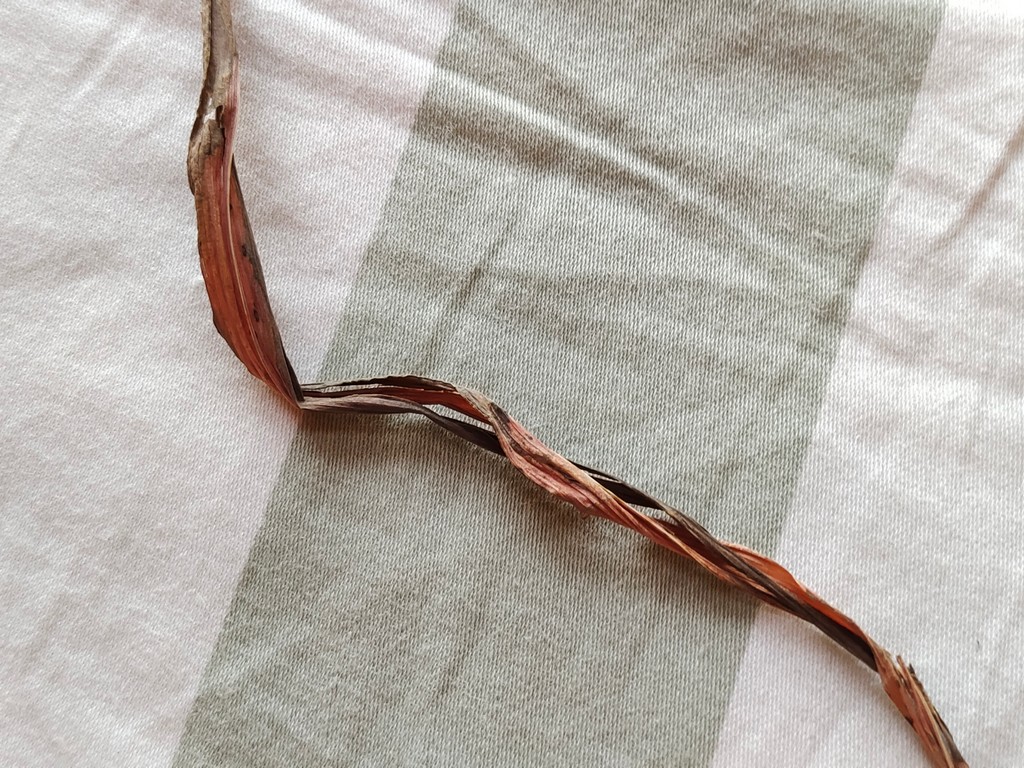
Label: Dried